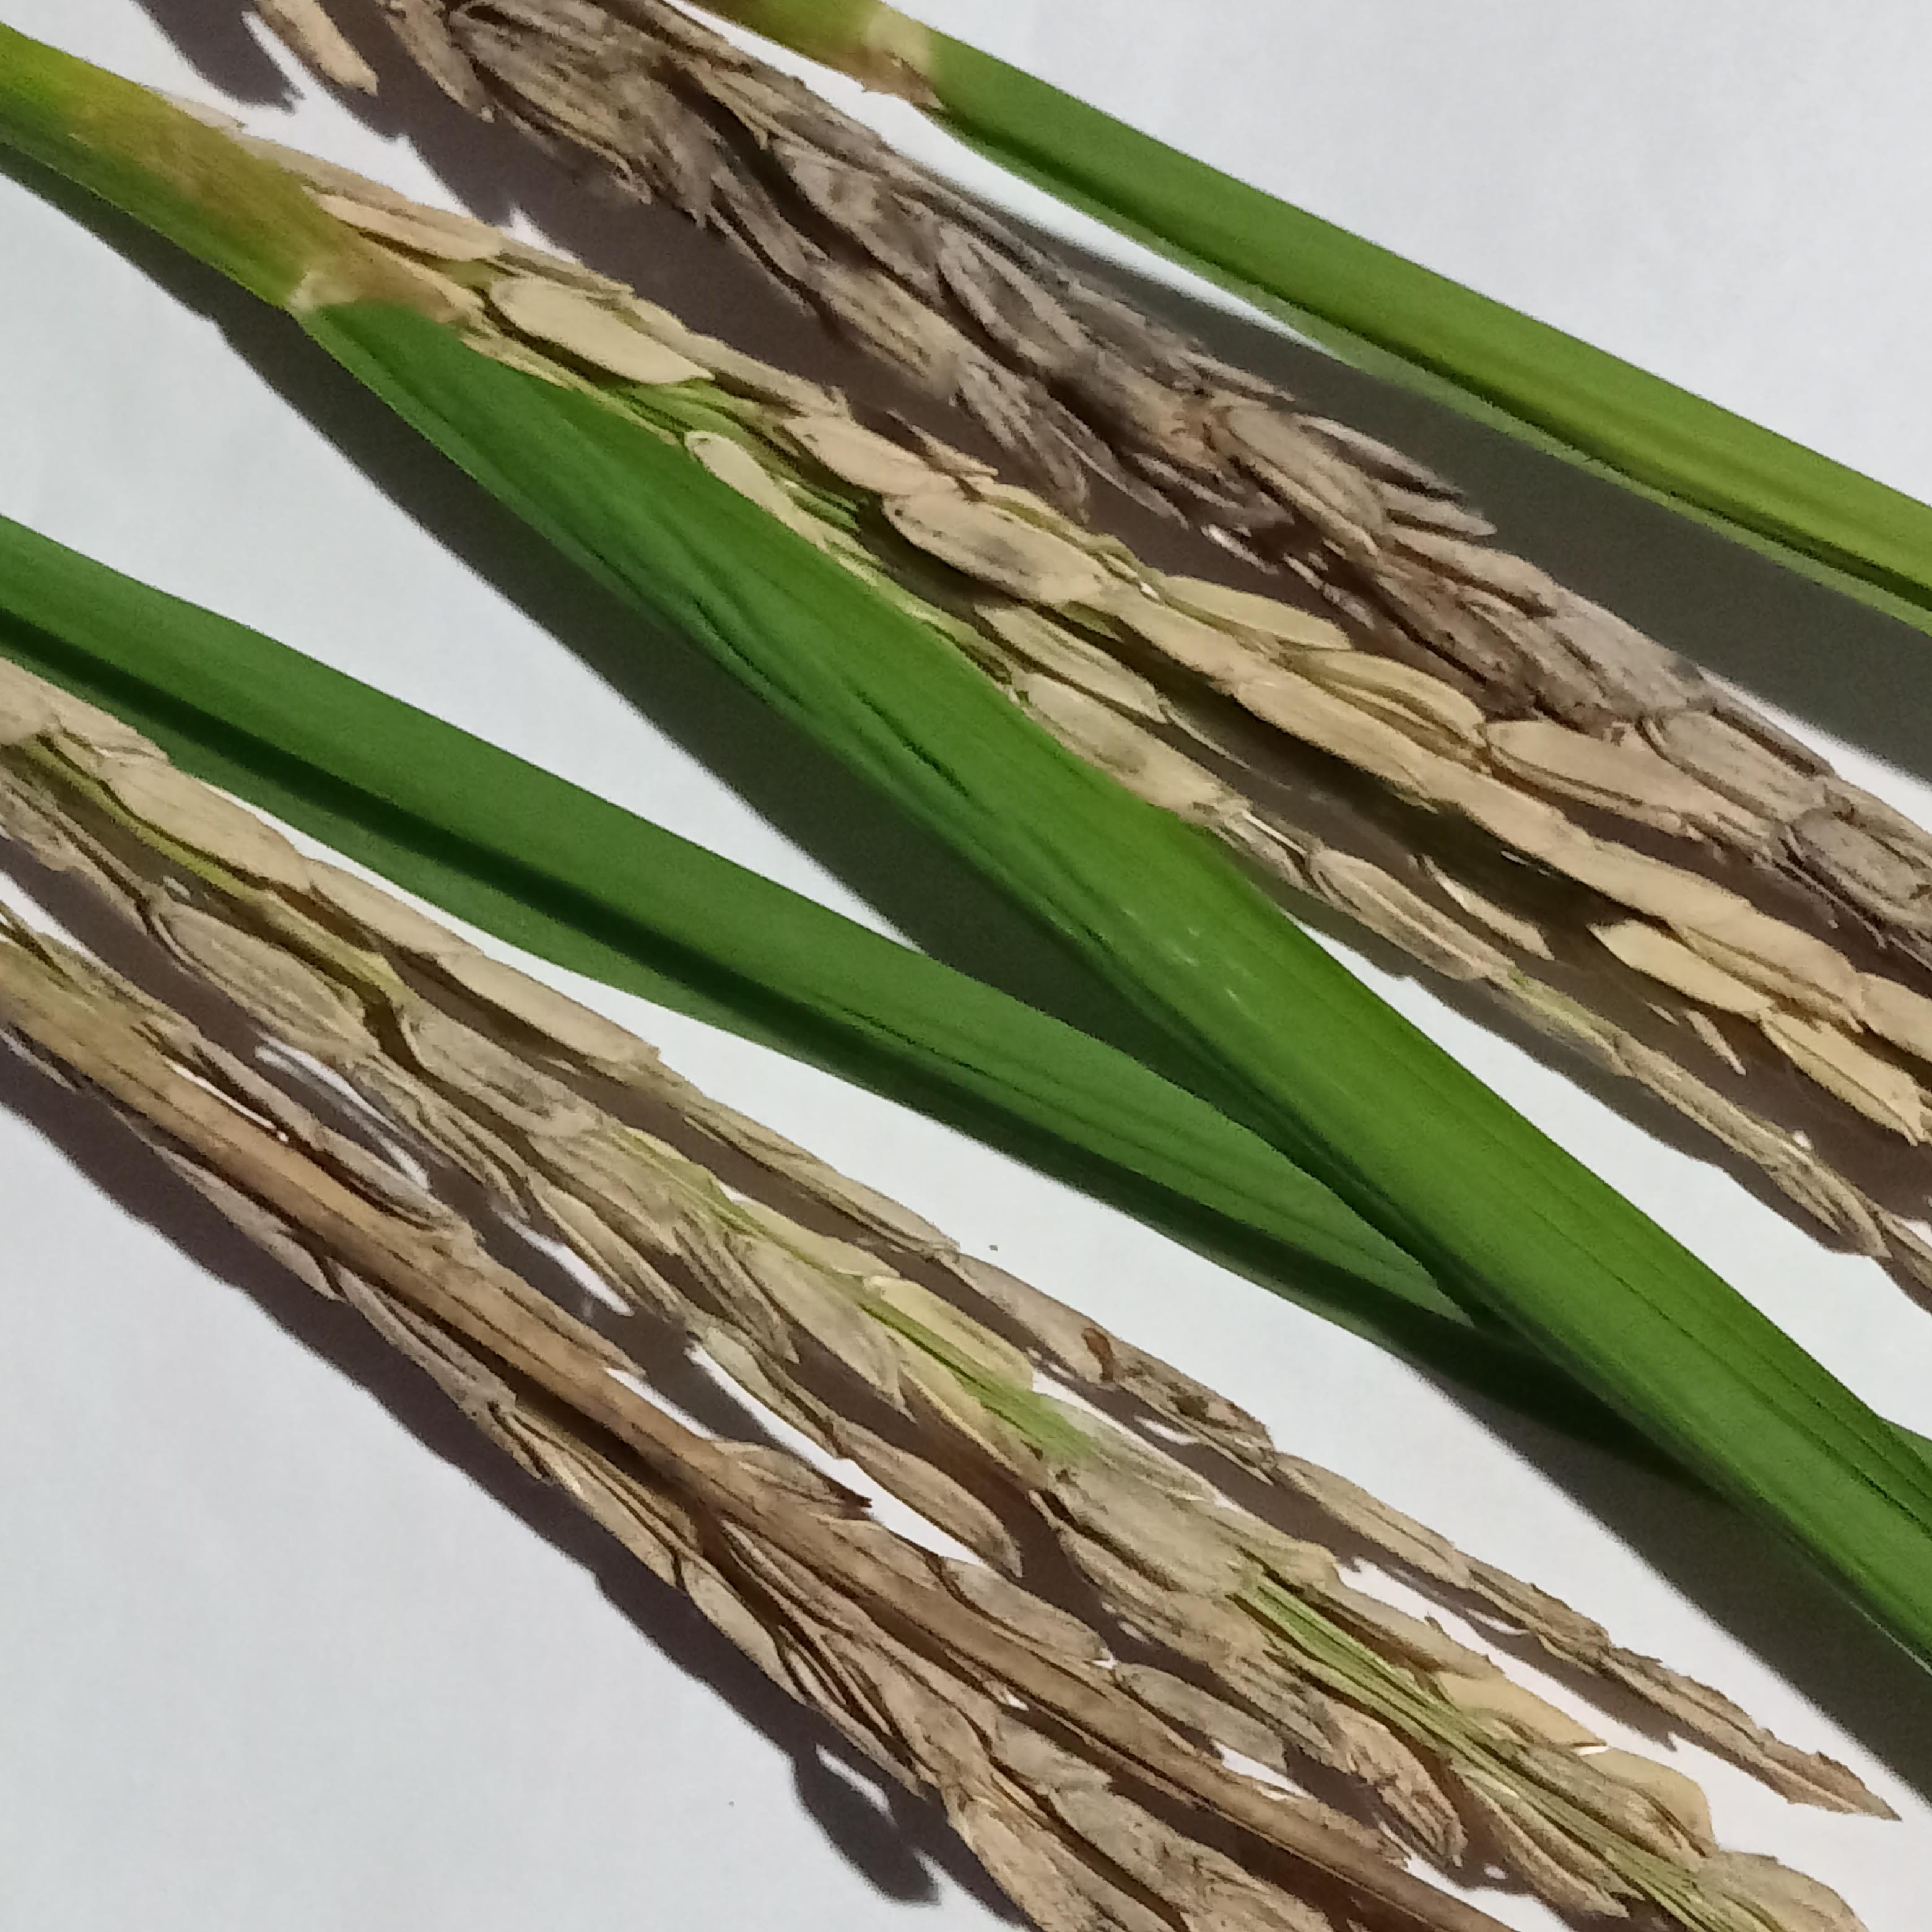
Label: Rice___Neck_Blast